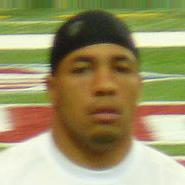
Age: 24